Federation of Indian Rationalist Associations

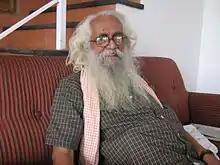
Basava Premanand, founder-convener of FIRA

The Federation of Indian Rationalist Associations was launched on 7 February 1997 following the 10th Kerala State Conference of Kerala Yukthivadi Sangham. The stated purpose of the organization is to coordinate the activities of the member organizations at the national level.